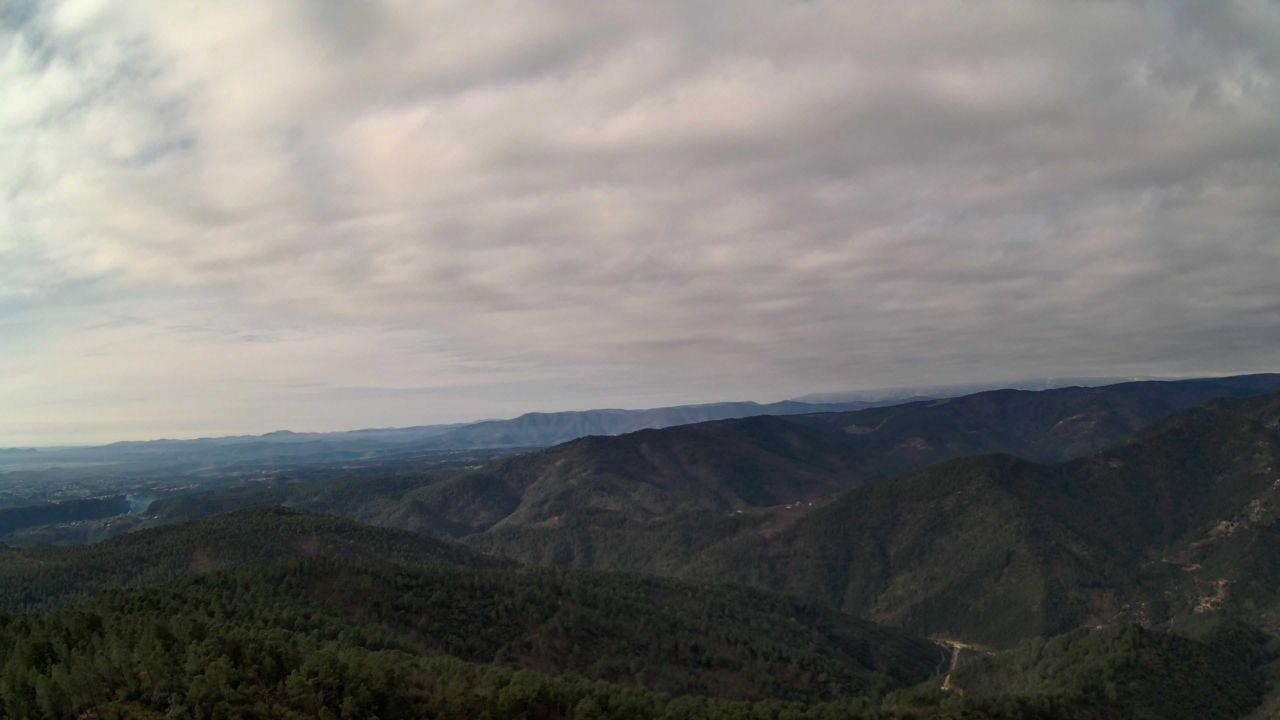
Fire: no
Smoke: yes